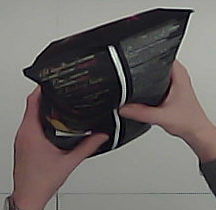
Product: lays_chill